Biga (chariot)

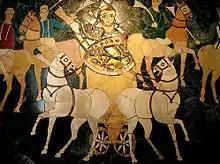
The consul advances in his "biga" at the "pompa circensis" "(4th century, opus sectile from the Basilica of Junius Bassus)"

Horse- and chariot-races were part of the "ludi", sacred games held during Roman religious festivals, from Archaic times. A magistrate who presented games was entitled to ride in a "biga". The sacral meaning of the races, though diminished over time, was preserved by iconography in the Circus Maximus, Rome's main racetrack.